Adi Utarini

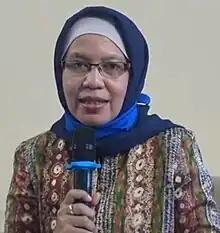
Utarini in August 2020

Adi Utarini is an Indonesian public health researcher who works on disease control of dengue fever. She serves as Professor of Public Health in the Department of Health and Policy Management at Gadjah Mada University, Yogyakarta. In 2020, she was selected as one of "Nature" 10 for pioneering the randomized controlled trial of a dengue prevention technique using mosquitoes carrying the "Wolbachia" bacteria. In 2021, she was selected as one of TIME's 100 most Influential People of 2021